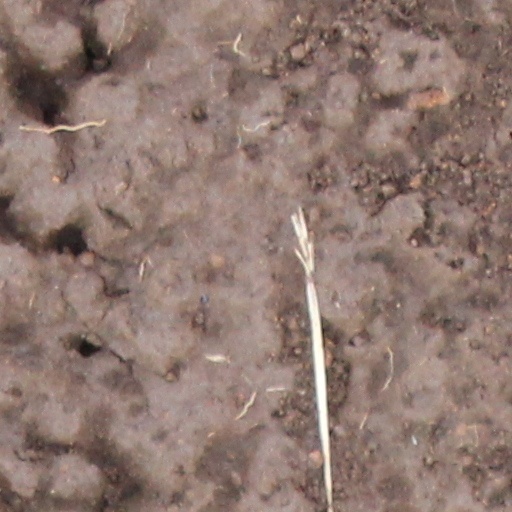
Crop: wheat